USS Moberly

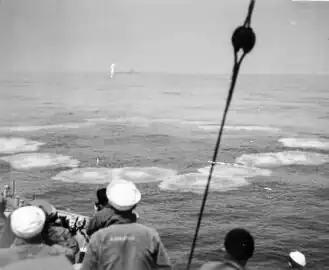
"Moberly" fires a spread of Hedgehog depth charges at "U-853"

The group reached the area at 19:20 and after forming a scout line off Block Island, they began a sweep seaward at 20:10. Within 15 minutes, "Atherton" detected a submarine snorkel and the destroyer escort dropped magnetic depth charges at 20:28, and during the next 30 minutes fired two Hedgehog pattens.